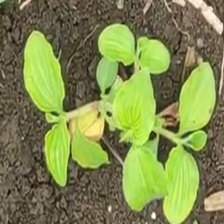
Weed species: Kena_(Commplina_benghalensio)